The Babysitters

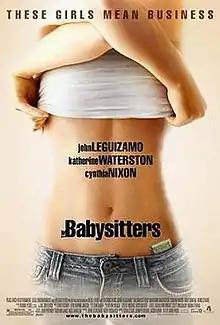
Theatrical release poster

The Babysitters is a 2007 independent drama film written and directed by David Ross. It stars John Leguizamo, Katherine Waterston and Cynthia Nixon, with Andy Comeau and Denis O'Hare. The story follows a teenager who turns her babysitting service into a call girl service for married men after fooling around with one of her customers.